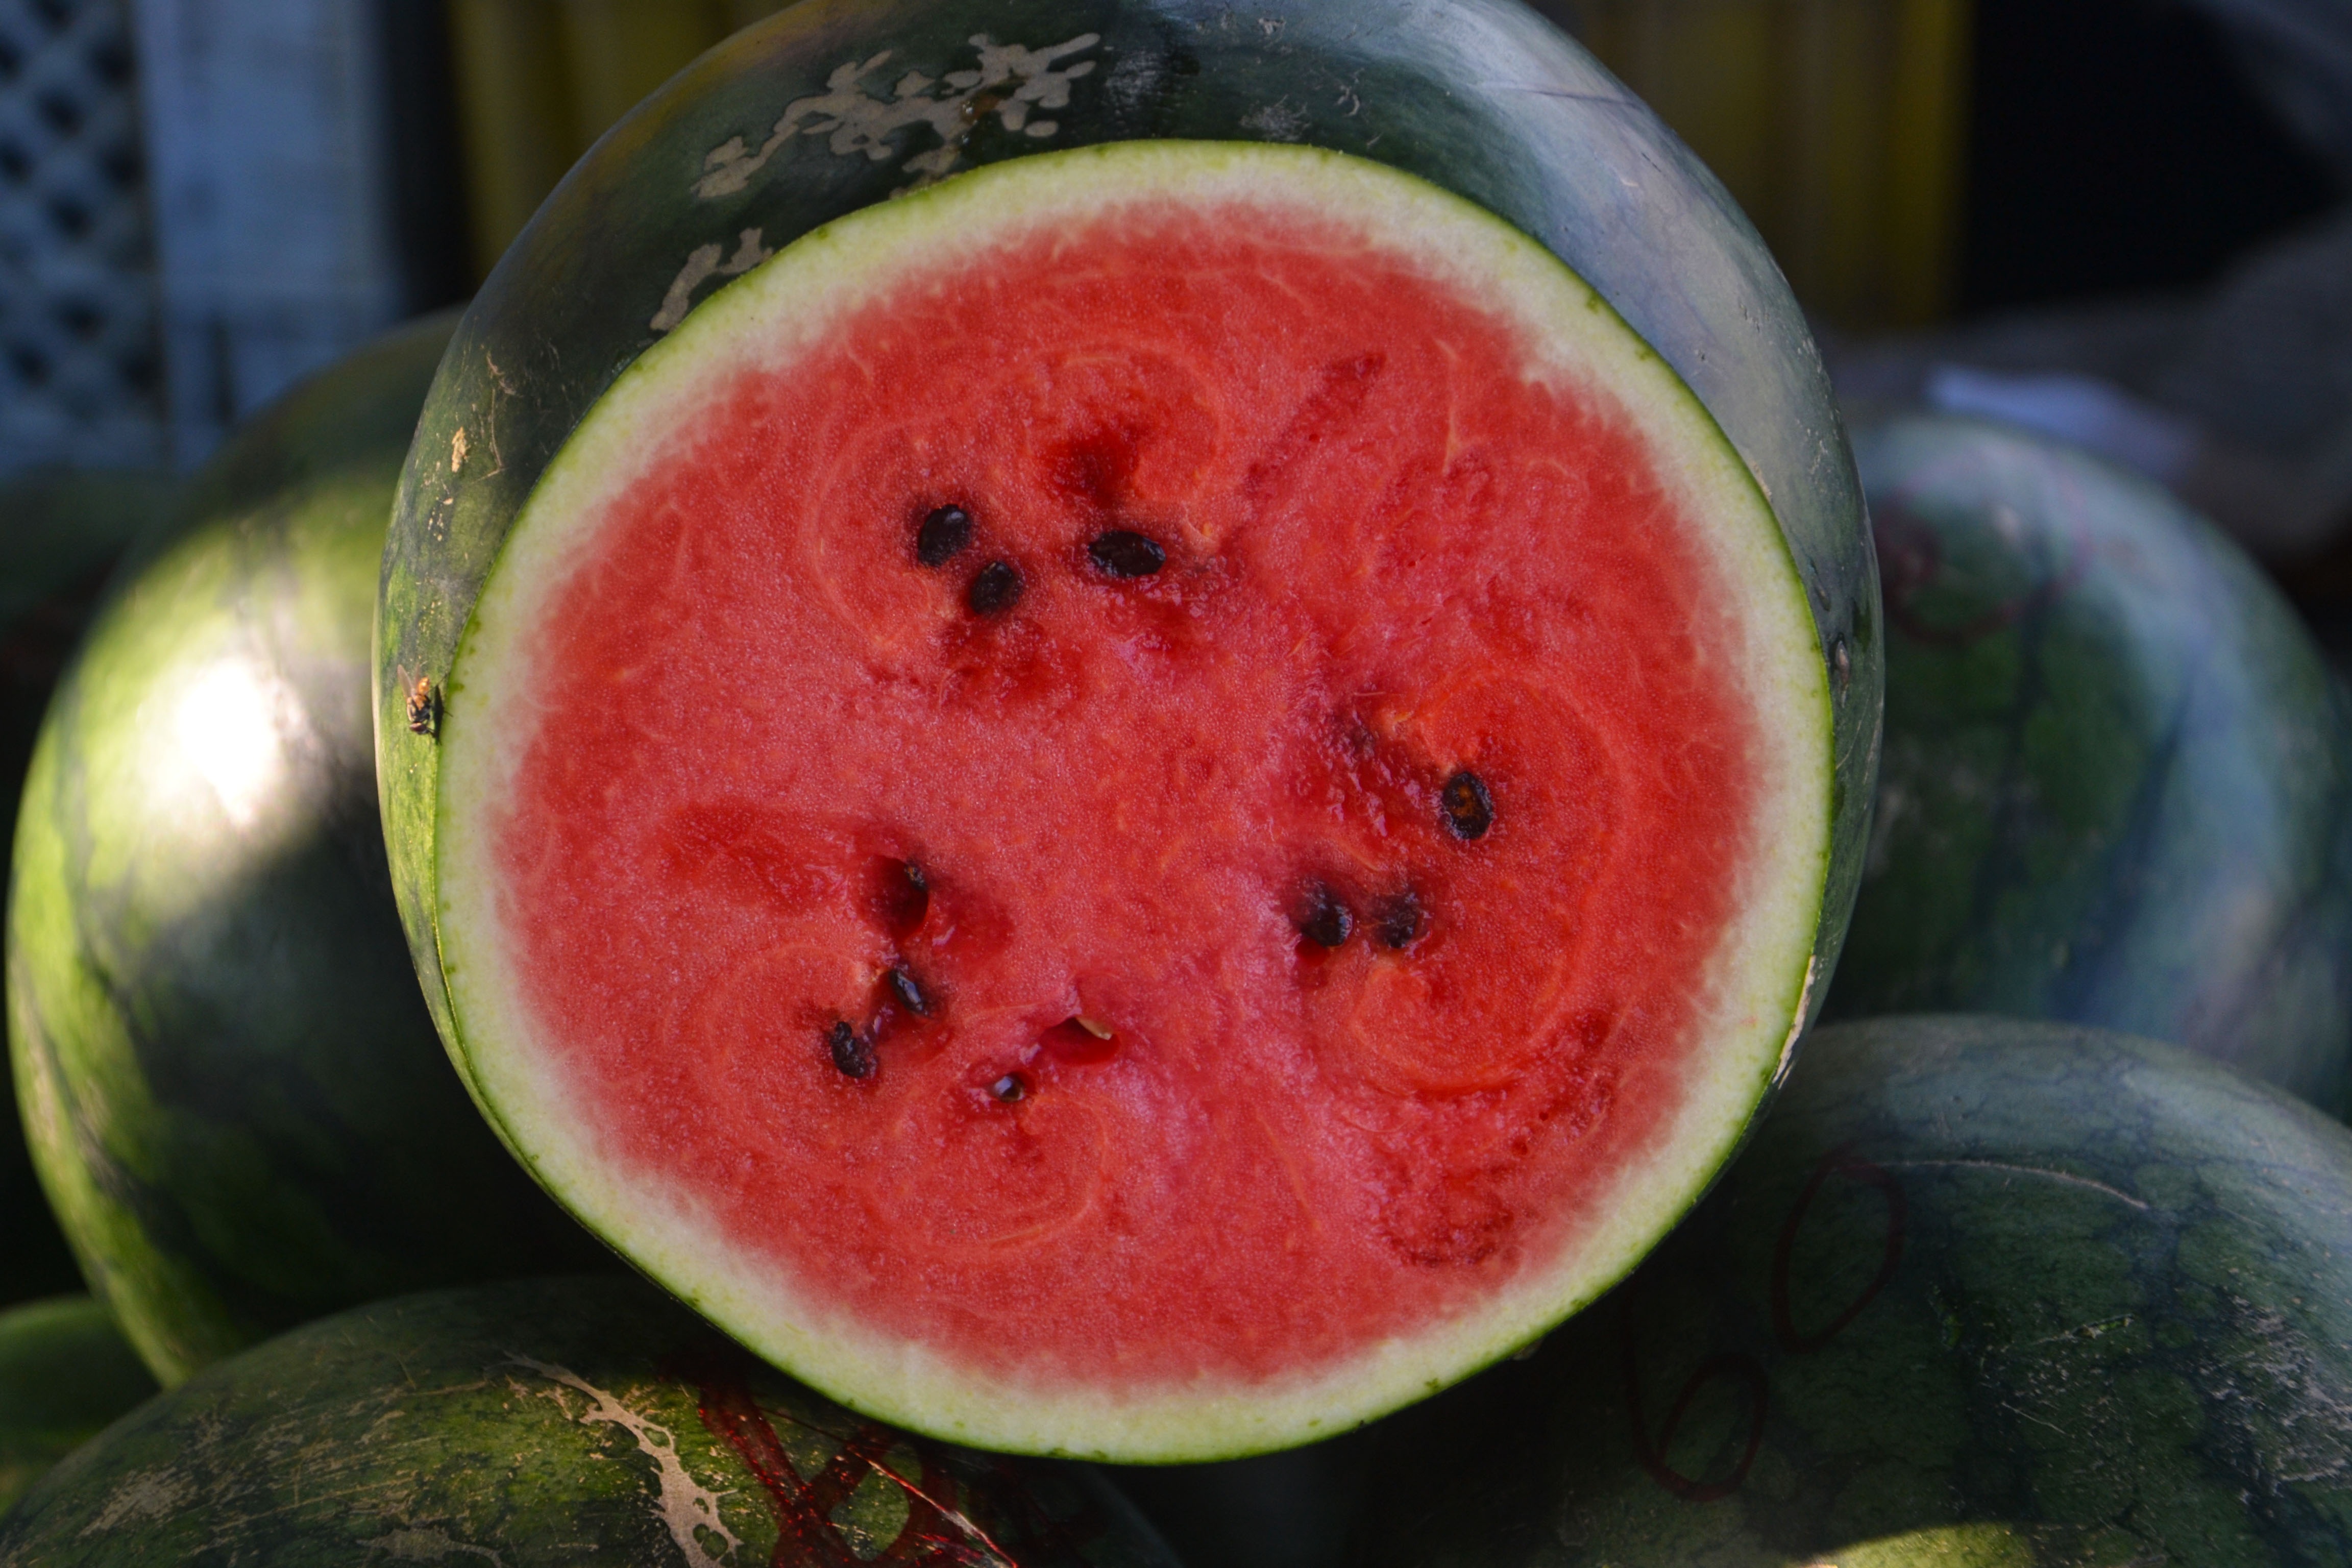
nature, plant, fruit, sweet, seed, round, summer, ripe, food, green, red, produce, tropical, natural, fresh, juicy, healthy, snack, dessert, watermelon, delicious, slice, freshness, fresh fruit, nutrition, tasty, vegetarian, refreshment, raw, diet, organic, refreshing, melon, watery, flowering plant, land plant, citrullus, cucumber gourd and melon family